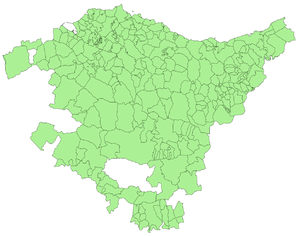
La liste des communes de la communauté autonome du Pays basque est donnée par province.